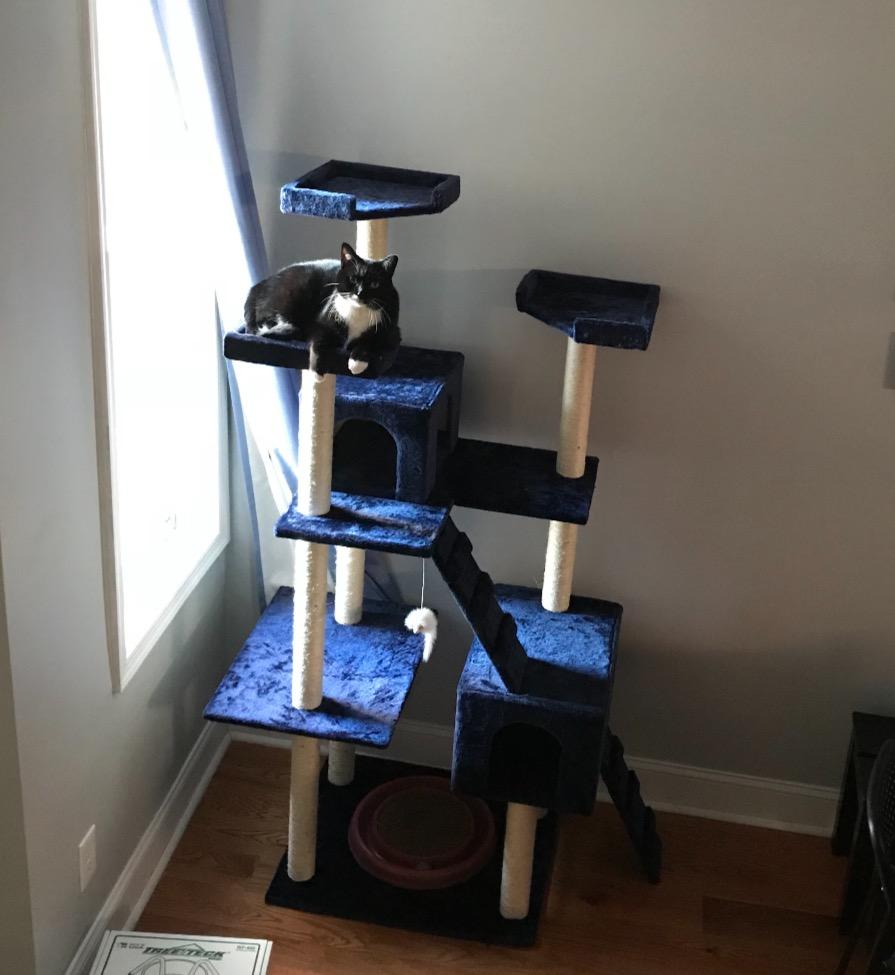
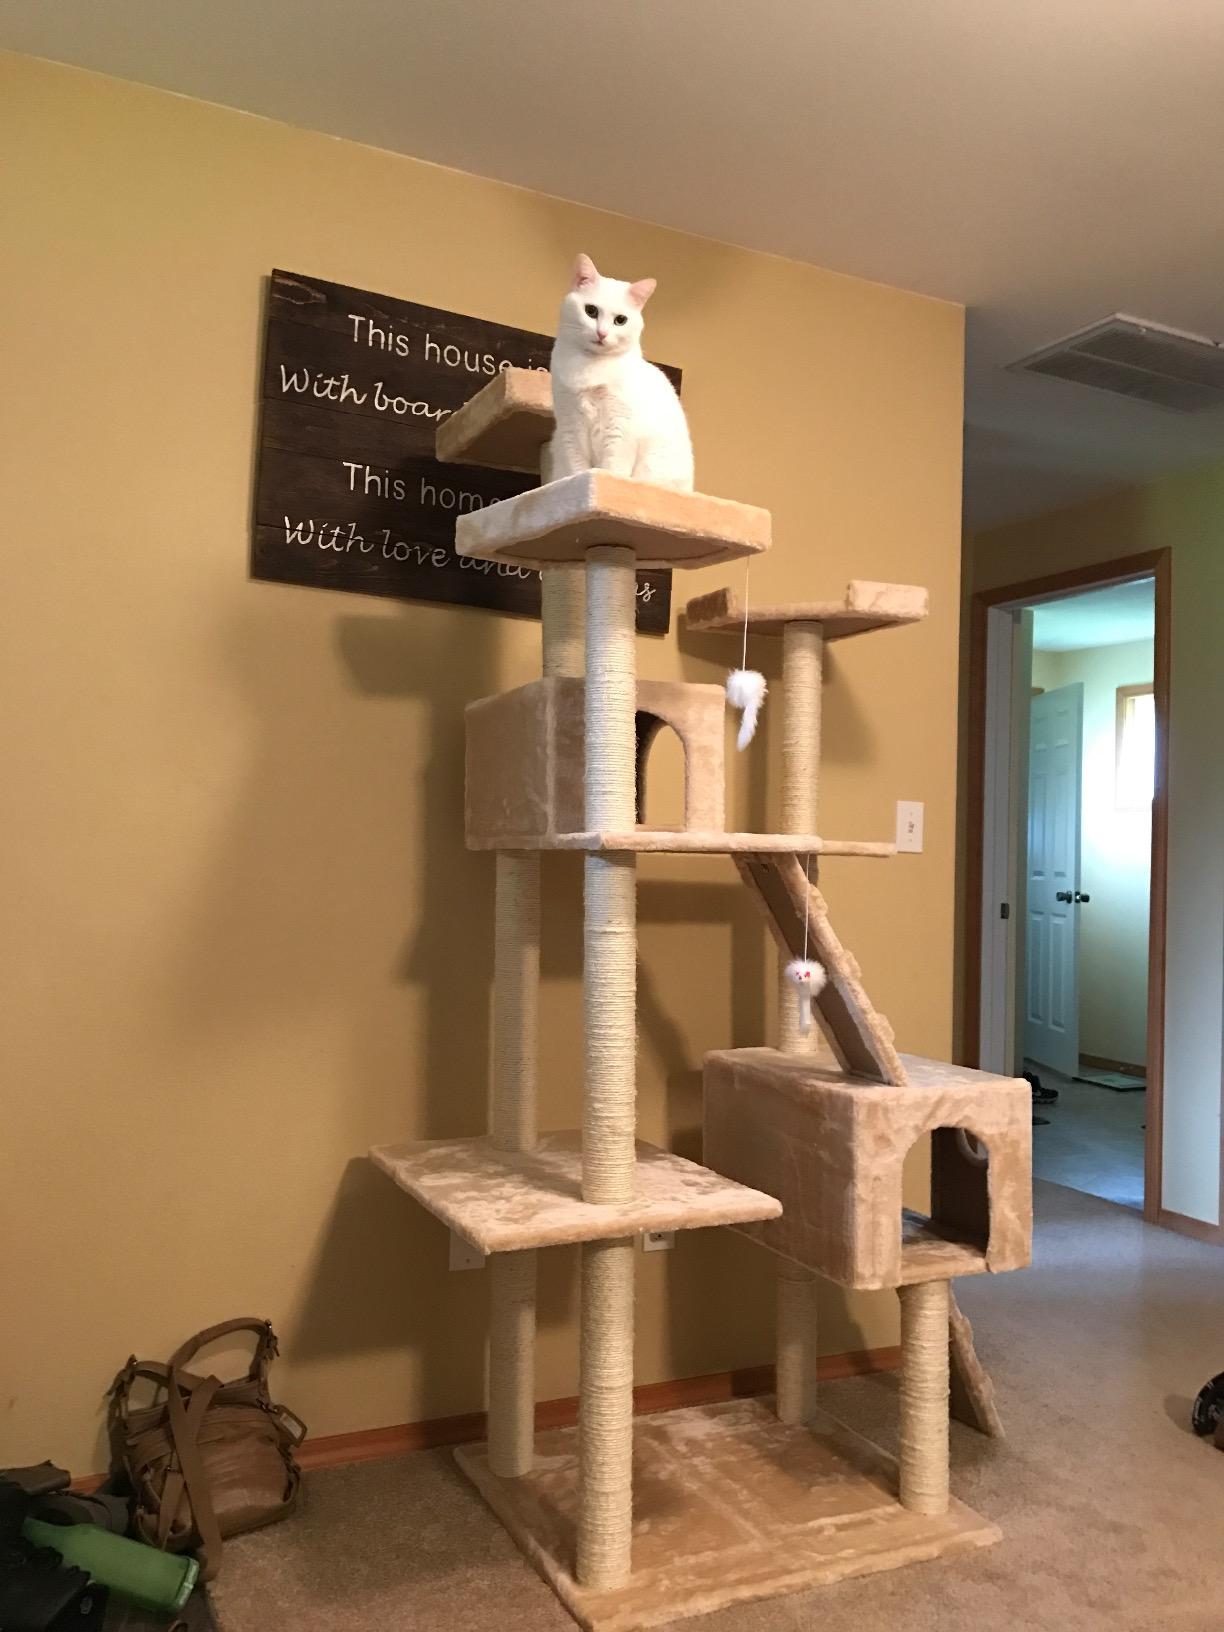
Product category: items_cat tree
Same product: no